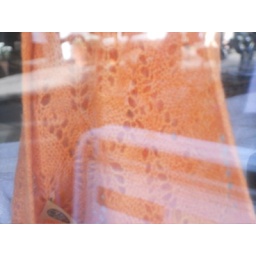
orange scarf in window